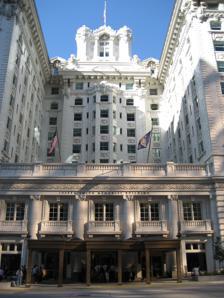
Building: Joseph Smith Memorial Building
Country: United States of America
Year built: 1911
Building in Salt Lake City, Utah, U.S. United States historic place Hotel Utah U.S. National Register of Historic Places View from the South. Show map of Utah Show map of the United States Location S. Temple and Main St., Salt Lake City, Utah Coordinates 40°46′11″N 111°53′26″W / 40.76972°N 111.89056°W / 40.76972; -111.89056 Area 1 acre (0.40 ha) Built 1909-1911 Architect Parkinson & Bergstrom Architectural style Classical Revival, Modern Italian Renaissance NRHP reference No. 78002673 Added to NRHP January 3, 1978 The Joseph Smith Memorial Building (JSMB), originally called the Hotel Utah , is a social center located on the corner of Main Street and South Temple in Salt Lake City . It is named in honor of Joseph Smith , founder of the Latter Day Saint movement . It previously housed several restaurants and also functioned as a venue for events, although it was closed in 2023 for extensive renovations, expected to be completed in 2025. Several levels of the building have also been administrative offices for departments of the Church of Jesus Christ of Latter-day Saints (LDS Church), such as FamilySearch . On January 3, 1978, it was added to the National Register of Historic Places as the Hotel Utah. History Hotel Utah, 1925. The corner of Main Street and South Temple has long been important in Utah history. Prior to construction of the Hotel Utah from 1909 to 1911, the general tithing office of the LDS Church, a bishop's storehouse , and the Deseret News printing plant all were located on the site. Work on the Second Renaissance Revival style hotel , designed by the Los Angeles architectural firm of Parkinson and Bergstrom, began in June 1909. Two years later, on June 9, 1911, the Hotel Utah opened for business. While the LDS Church was the primary stockholder, many community and business leaders, both church members and those who were not, purchased stock in the effort to provide the city with a first-class hotel. "The largest and finest bar in the West [was built] in the basement of the Hotel" to pay off a $2 million construction loan. The financing was secured by the LDS Church's presiding bishop , Charles W. Nibley , from New York financier Charles Baruch. Originally, the hotel allowed black employees, but no black guests. This policy extended to famous entertainers. Lillian Evanti , Harry Belafonte , Marian Anderson , and Ella Fitzgerald were all denied hotel rooms. Anderson was eventually allowed to stay at the Hotel, on condition that she did not use the elevator and eat her meals in her hotel room. In 1947, the first non-white professional basketball player, Wataru Misaka , signed his first NBA contract at this hotel.  At the time of his signing, according to Misaka, nonwhites were not allowed to stay in this hotel. The ten-story building has a concrete and steel structure and is covered with white glazed terra cotta and brick . Various additions and remodelings have occurred throughout the years, including a substantial expansion to the north and modifications to the roof-top dining facilities. It was featured in the 1973 film "Harry in Your Pocket" starring James Coburn . The building ceased operations as a hotel in August 1987. A major remodeling and adaptive reuse project to accommodate both community and church functions was completed in 1993. Church leader Gordon B. Hinckley chose the name when he observed that there were many monuments to pioneer leader and Utah founder Brigham Young , but none to Joseph Smith. The building was decorated with the words "SALT LAKE 2002" during the Winter Olympics. 2011 marked the celebration of 100 years since initial construction was completed on the Hotel Utah. Features Legacy Theater in the Joseph Smith Memorial Building The Testaments of One Fold and One Shepherd is a 67-minute film shot in 65 mm and produced by the LDS Church.  It depicts the life of Jesus in Jerusalem correlated to the events described in the Book of Mormon from approximately the same time period.  The film's climax occurs after Christ's resurrection , when Jesus appears in the Americas.  The movie was originally shown in the Legacy Theater on a 62x31 foot screen. It replaced Legacy: A Mormon Journey as the flagship JSMB feature in March 2000. The Testaments of One Fold and One Shepherd was later replaced in the theater by Joseph Smith: The Prophet of the Restoration , a film commemorating the 200th anniversary of Smith's birth. Current use The chapel in the Joseph Smith Memorial Building. This section needs to be updated . The reason given is: the building is being renovated. Please help update this article to reflect recent events or newly available information. ( April 2023 ) The building currently hosts: A large, historical, ornately decorated multi-story lobby, featuring a large white statue of Joseph Smith, and an enormous crystal chandelier. Live classical music is often performed here as background. A FamilySearch center, where the public can use the provided computers and materials to do family history research and genealogy . The Legacy Theater, where the public can view regularly scheduled free showings of various church-produced movies . The theater originally showed Legacy: A Mormon Journey and subsequently has also shown The Testaments of One Fold and One Shepherd , Joseph Smith: Prophet of the Restoration , and Meet the Mormons . Two restaurants, The Roof and The Garden , on the top (tenth) floor. There is a chapel used for the Sunday services of local wards . The chapel contains a Casavant Frères pipe organ with 2,484 pipes in 45 ranks across two manuals. The organ is characterized by a French accent. A pair of peregrine falcons returns yearly to nest in a nest box at the top of the building, which has two webcams installed in it, viewable to the public. References